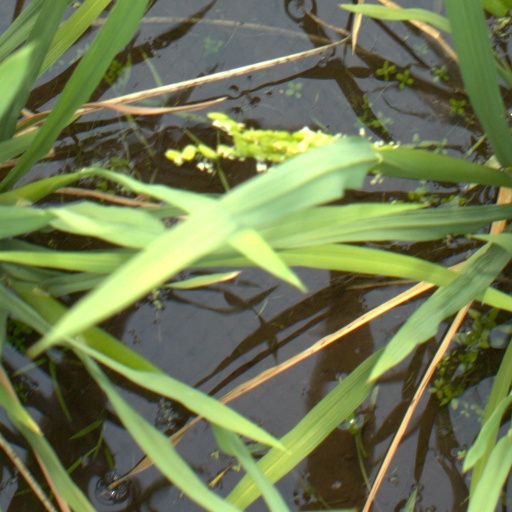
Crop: rice